Ford 3000

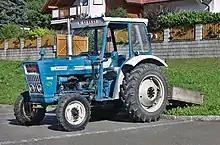
70s era Ford 3000

The Ford 3000 is a tractor that was introduced by Ford in the spring of 1965. It was part of Ford's Thousand Series of tractors.